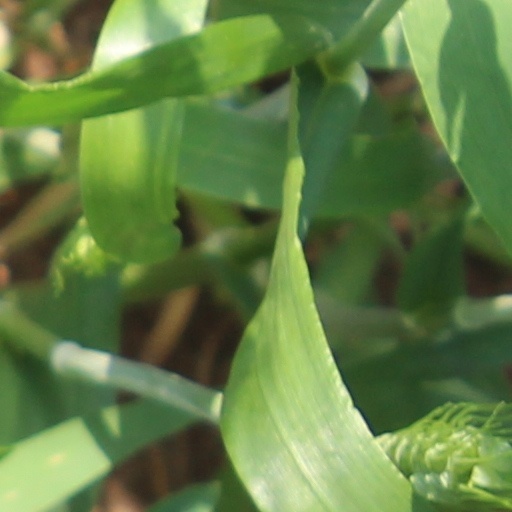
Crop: wheat